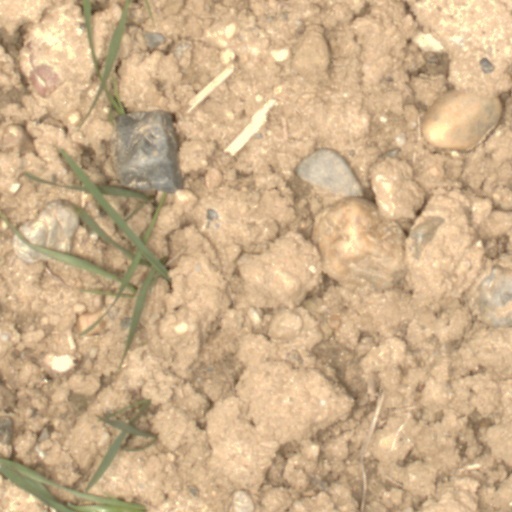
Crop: wheat